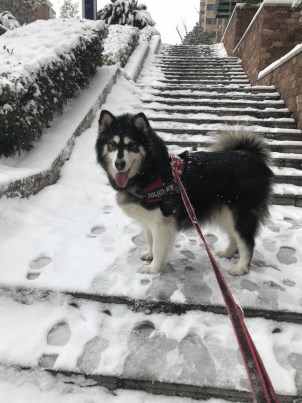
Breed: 1324-n000004-malamute